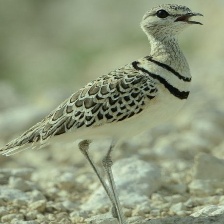
Species: BURCHELLS COURSER
Scientific name: CURSORIUS RUFUS